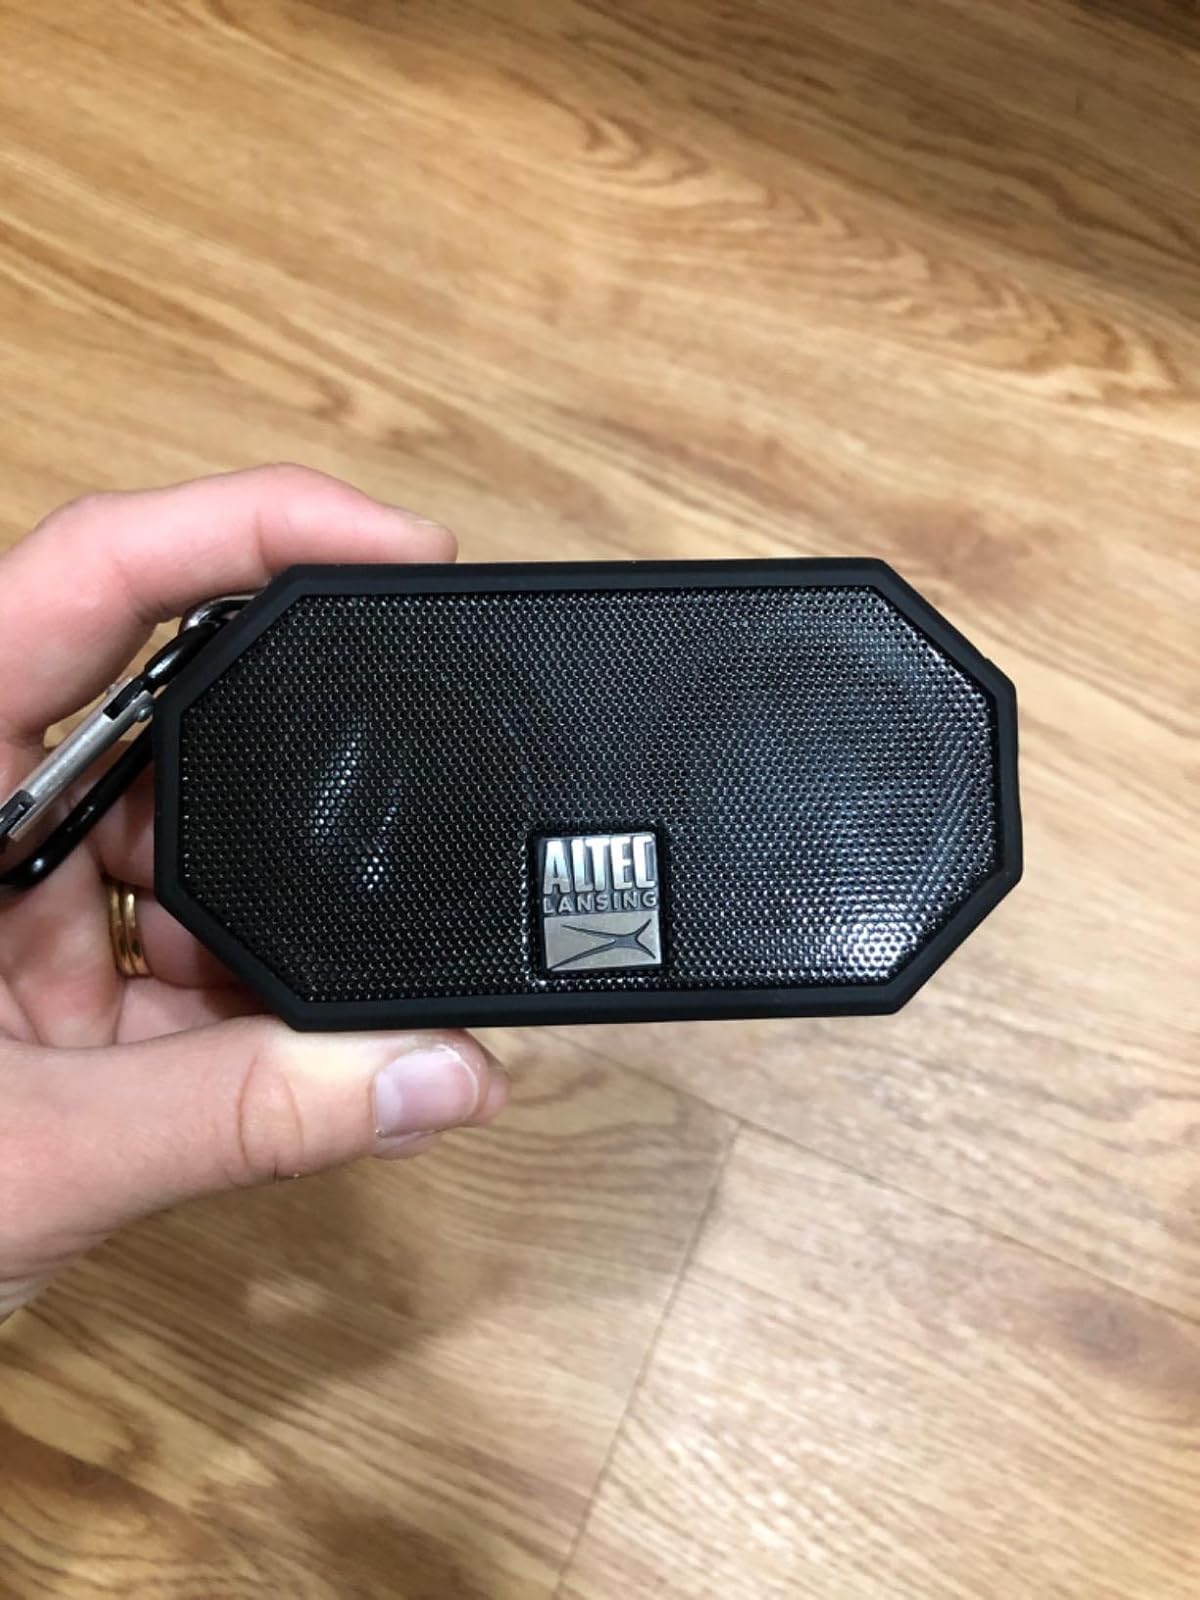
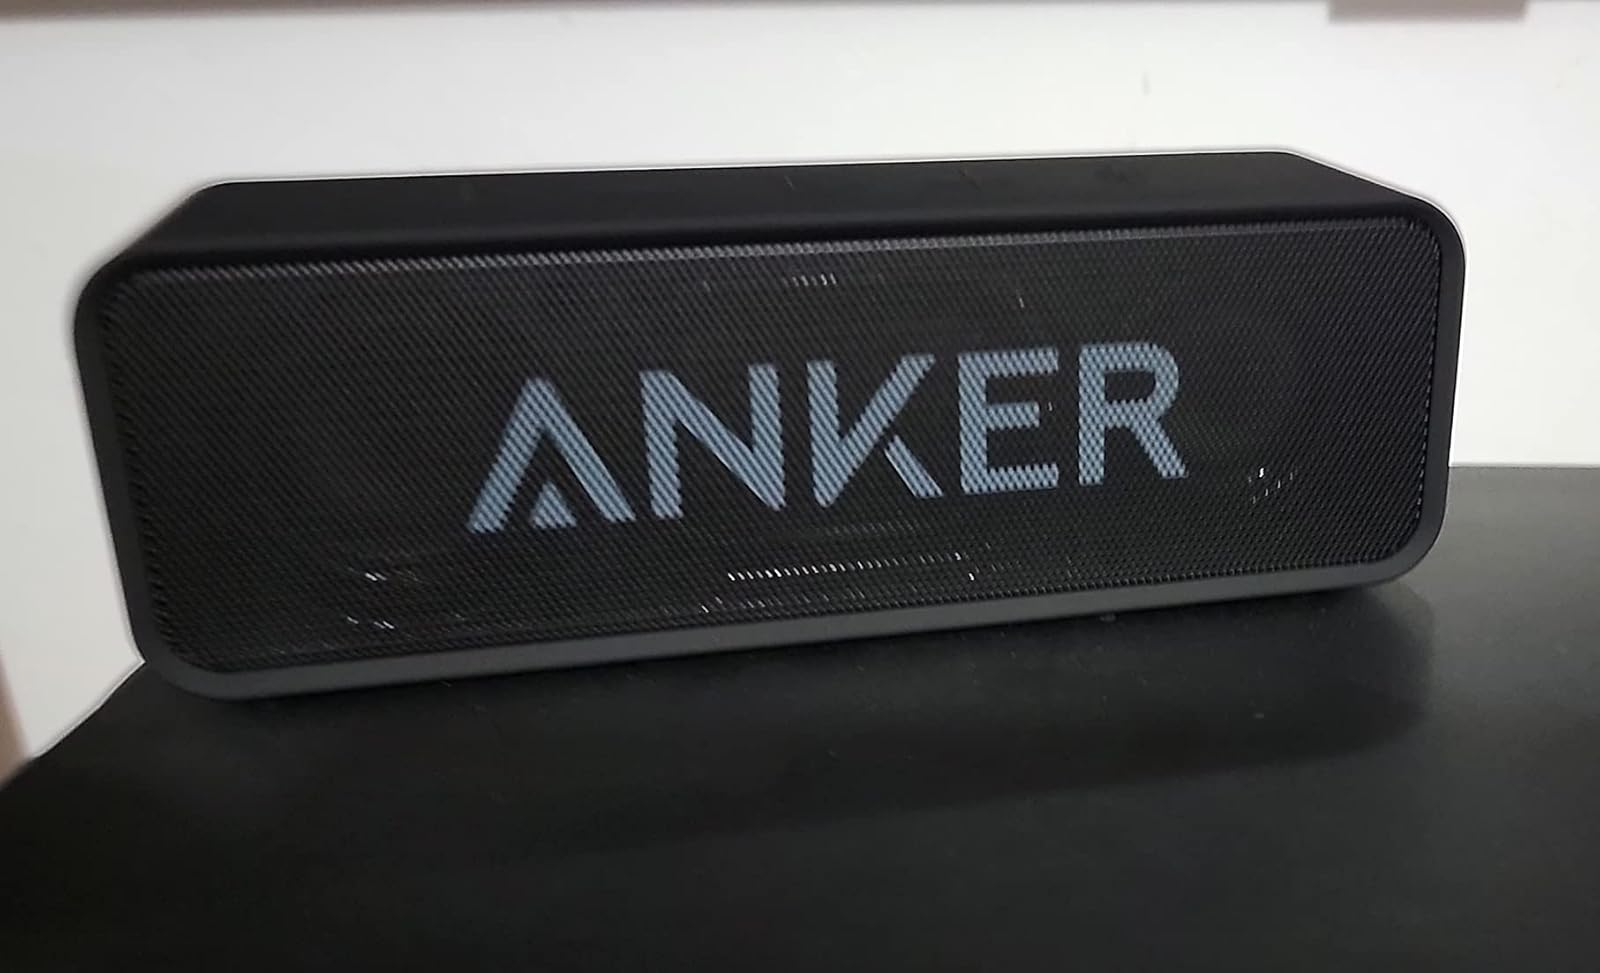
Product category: speaker
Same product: no